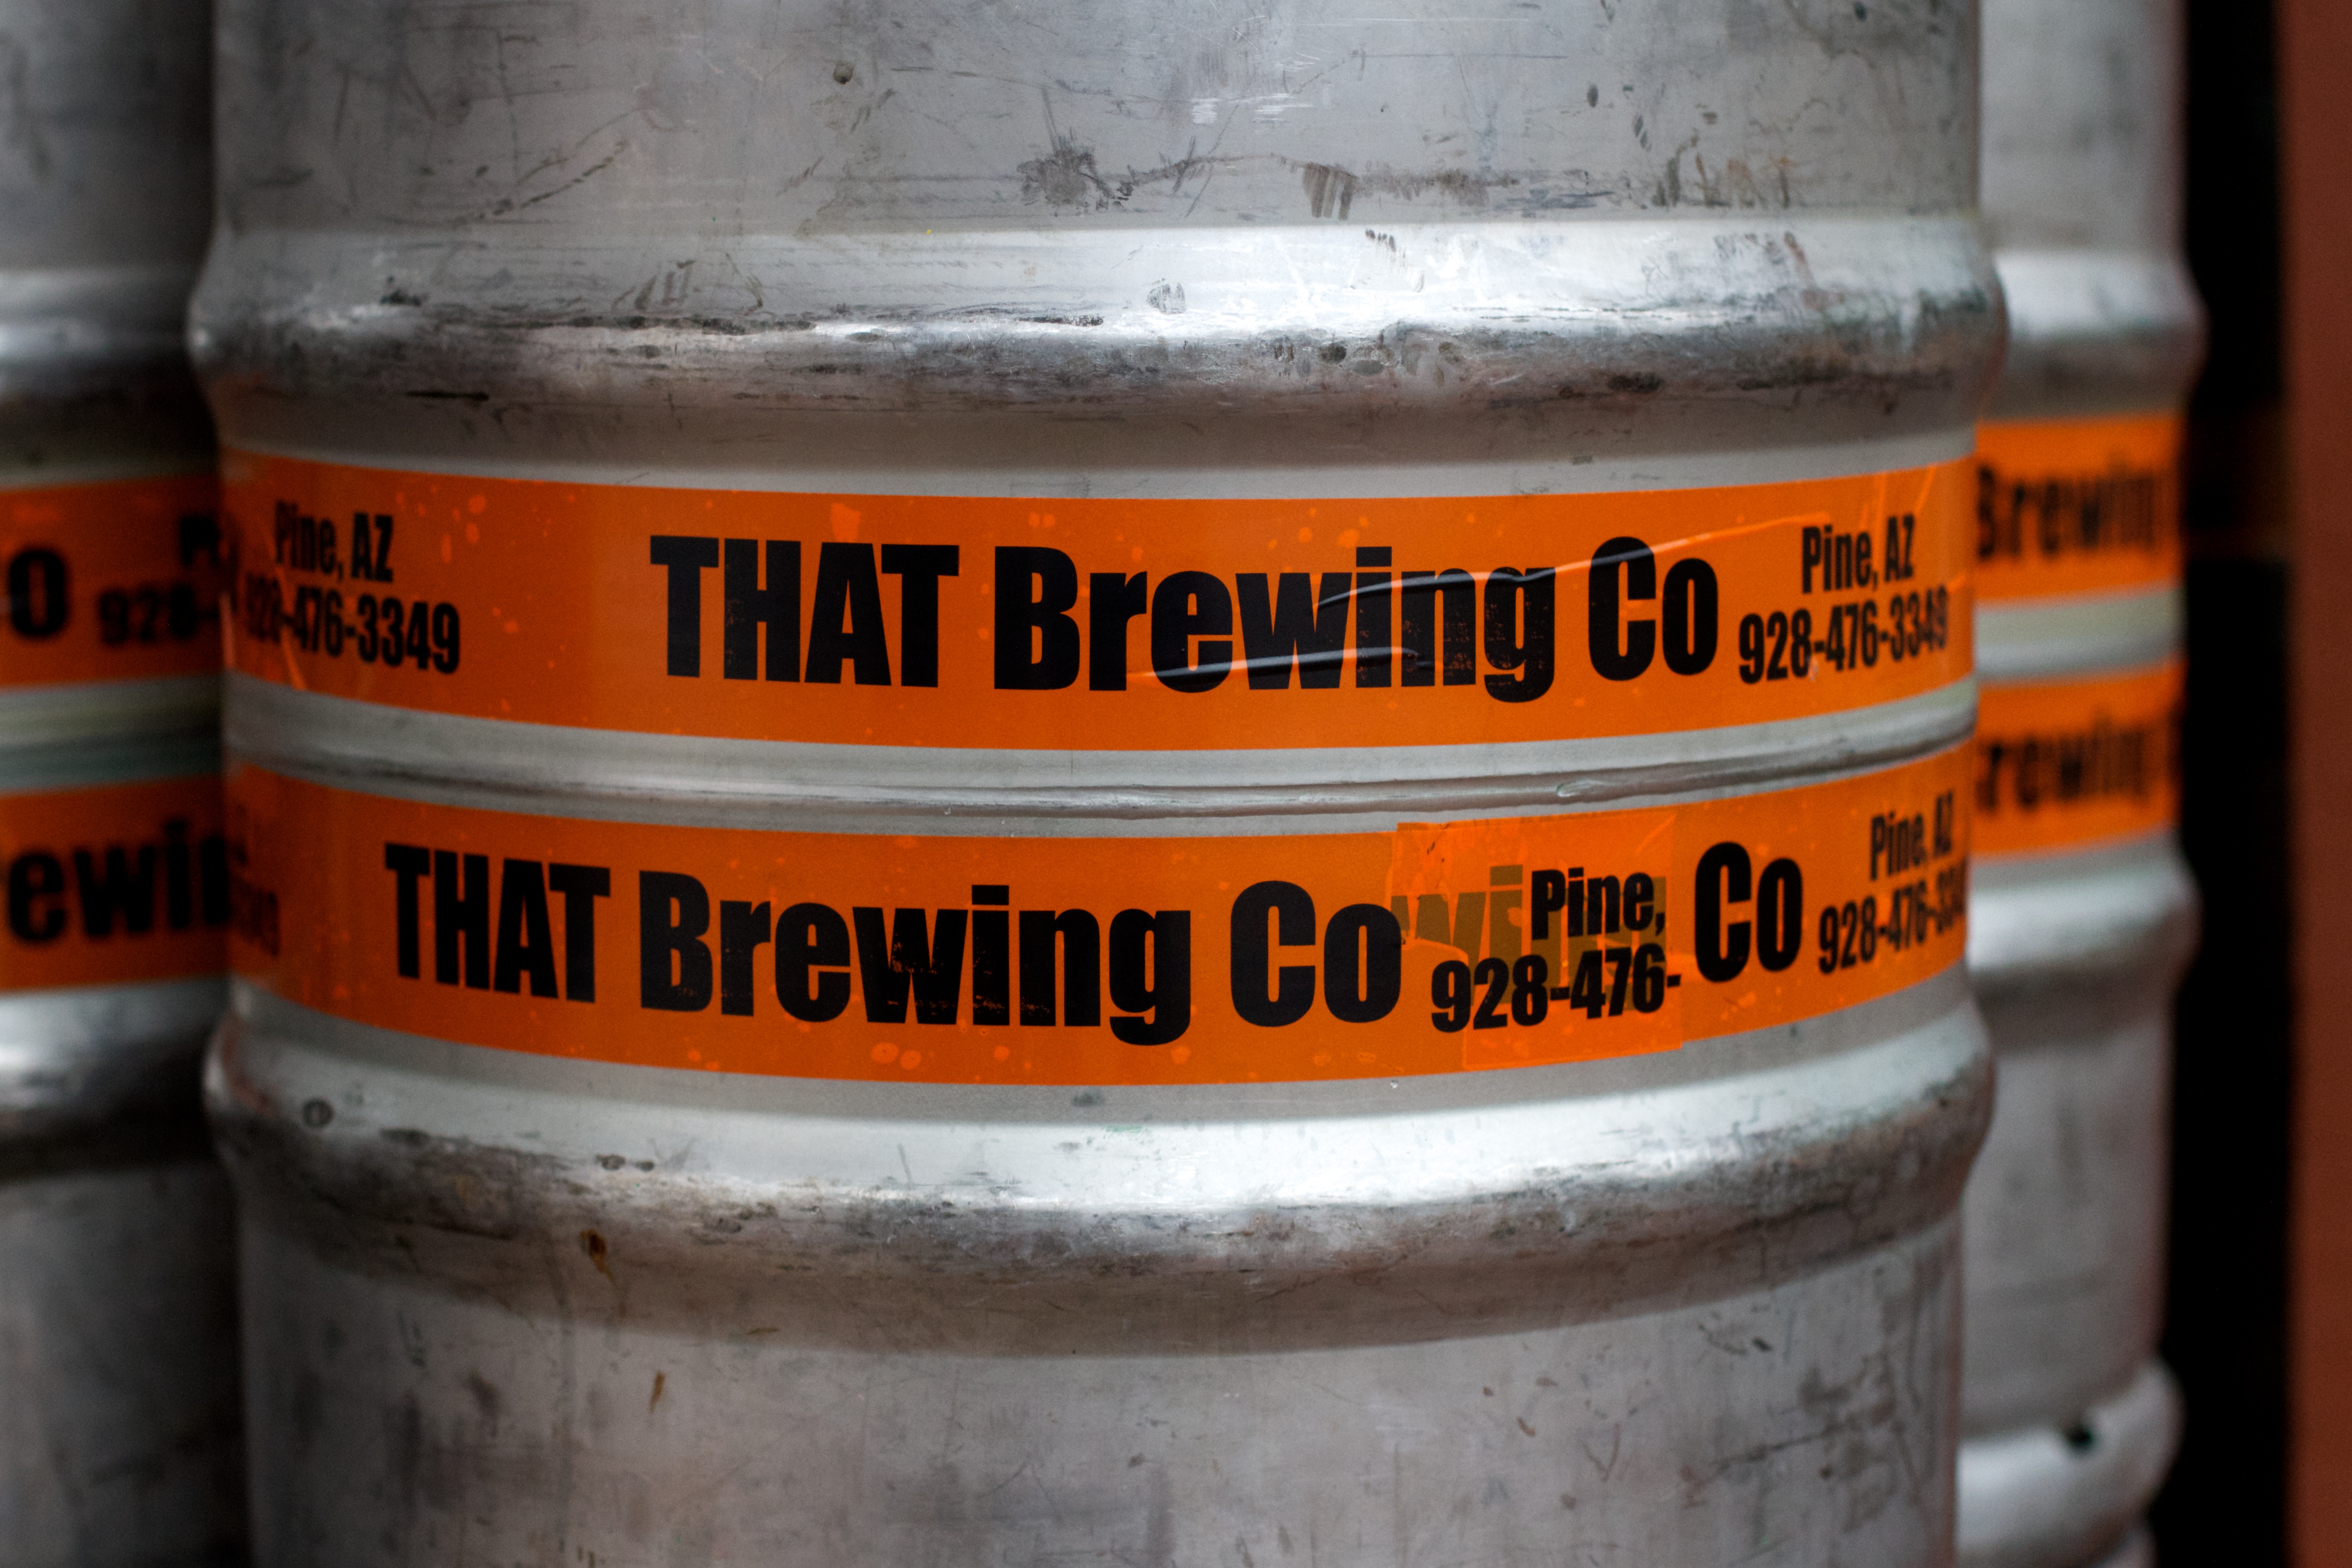
wheel, drink, bottle, material, tire, beer, thatbrewery, man made object, automotive tire, drinkware